Ted Williams

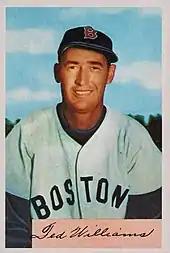
1954 baseball card

Williams was discharged by the Marine Corps on January 28, 1946, in time to begin preparations for the upcoming pro baseball season. He joined the Red Sox again in 1946, signing a $37,500 contract. On July 14, after Williams hit three home runs and eight RBI in the first game of a doubleheader, Lou Boudreau, inspired by Williams' consistent pull hitting to right field, created what would later be known as the Boudreau shift (also Williams shift) against Williams, having only one player on the left side of second base (the left fielder). Ignoring the shift, Williams walked twice, doubled, and grounded out to the shortstop, who was positioned in between first and second base. Also during 1946, the All-Star Game was held in Fenway Park. In the game, Williams homered in the fourth inning against Kirby Higbe, singled in a run in the fifth inning, singled in the seventh inning, and hit a three-run home run against Rip Sewell's "eephus pitch" in the eighth inning to help the American League win 12–0.